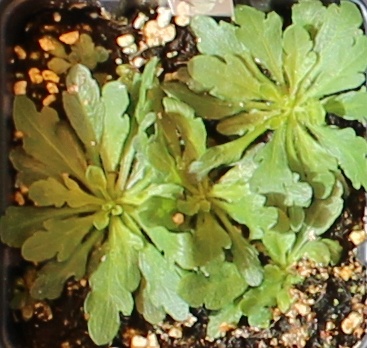
Label: Horseweed